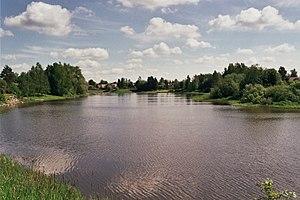
Huittinen, en suédois Vittis, est une ville du sud-ouest de la Finlande, dans la province de Finlande occidentale et la région du Satakunta.